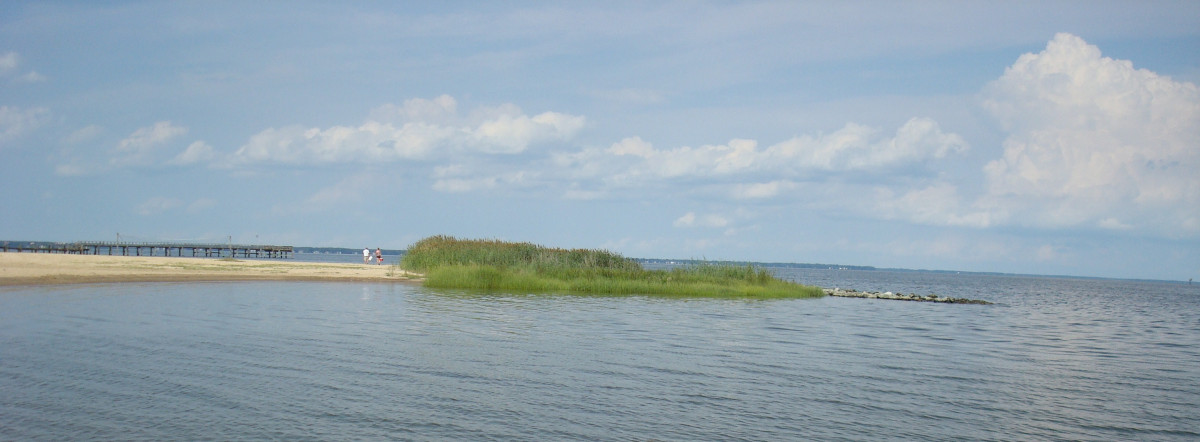
Tags: coast, shore, cliff, inlet, vehicle, bay, reservoir, terrain, islet, landform